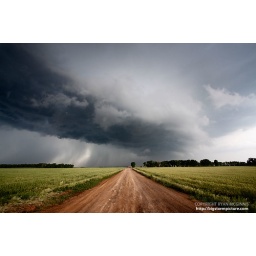
A dark storm cloud above a dirt road in Oklahoma.